Tom Foreman

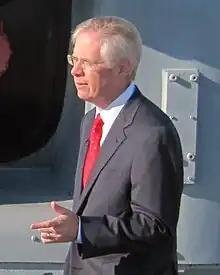
Foreman in 2011

Tom Foreman (born December 6, 1959) is an American broadcast journalist for CNN whose reporting experience spans more than three decades. Beginning as a local television reporter in Montgomery, Alabama, at WSFA, he continued on to work for WWL-TV, the CBS affiliate in New Orleans, Louisiana. In 1990, Foreman relocated to Denver, Colorado, as a national network correspondent for ABC World News Tonight with Peter Jennings and Nightline. In 2000, Foreman signed with National Geographic and anchored National Geographic Today, a daily news story focusing on major scientific and breaking nature news, and Inside Base Camp, for which he won an Emmy award as best interviewer. He joined CNN in 2004, and currently works out of CNN's Washington DC Bureau covering a wide range topics from breaking political news to international crises. His career has taken him to all 50 states and through more than 20 countries for coverage of earthquakes, civil wars, economic upheavals and social unrest.